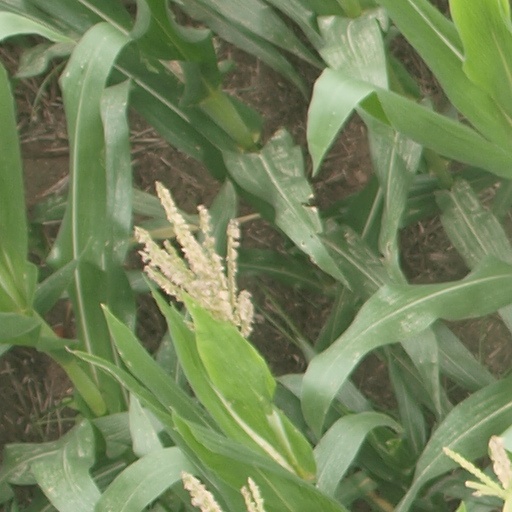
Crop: maize; corn